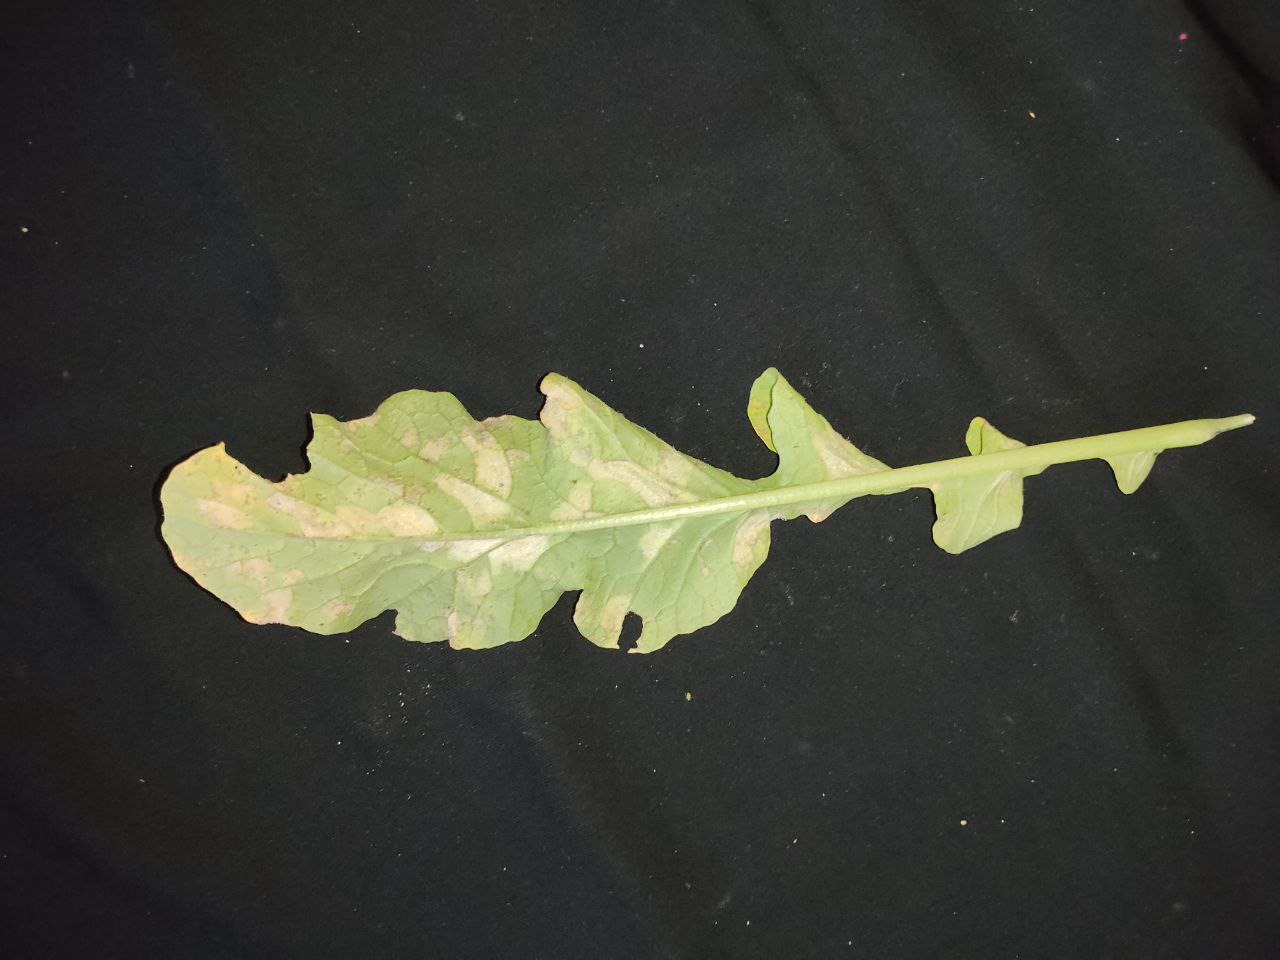
Label: Mosaic virus